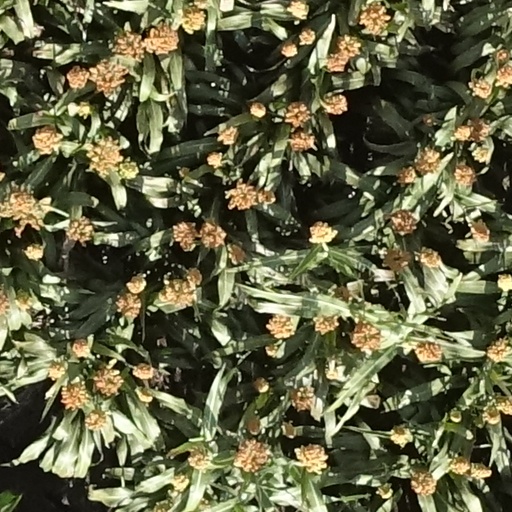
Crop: sorghum